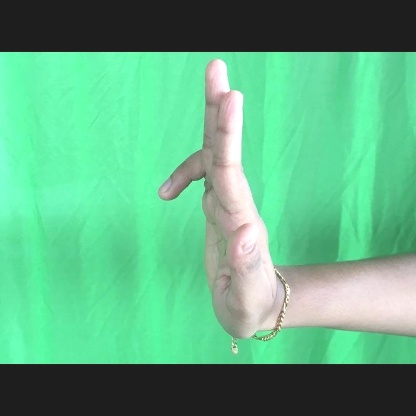
Mudra: Ardhapathaka